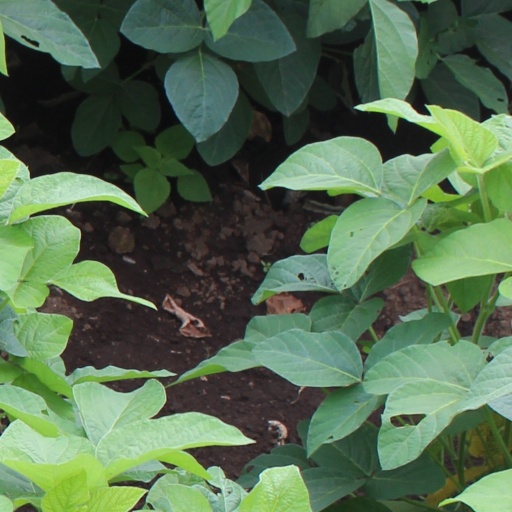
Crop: soybean